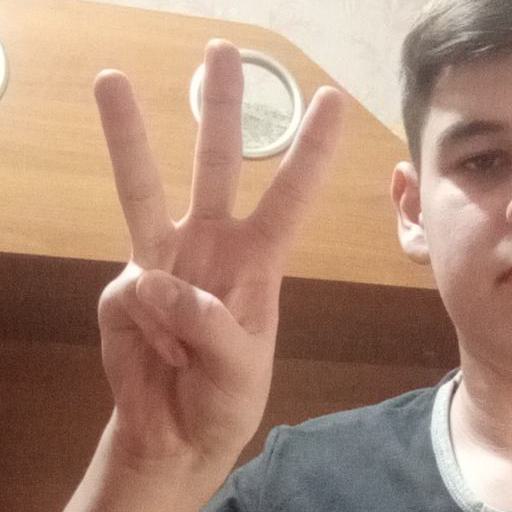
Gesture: three